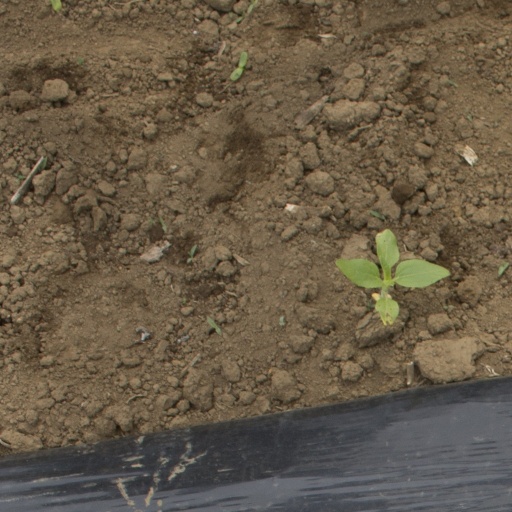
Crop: Jerusalem artichoke